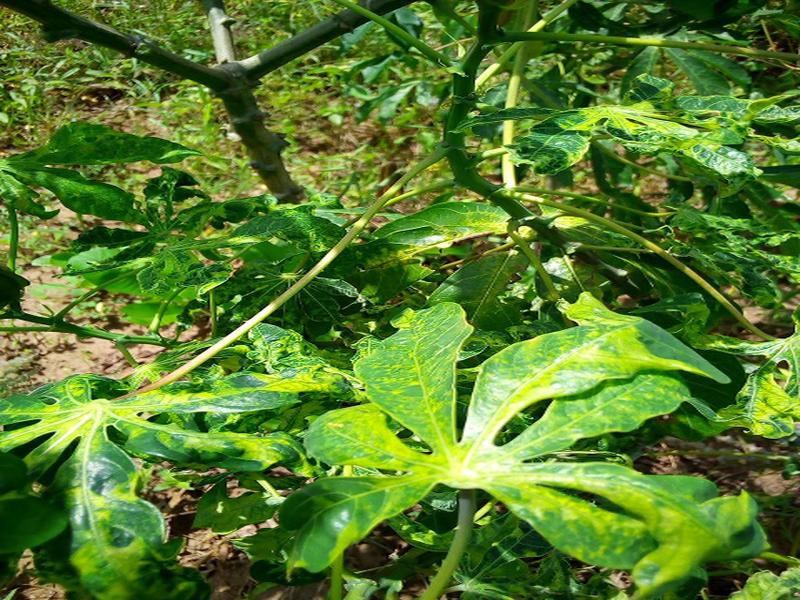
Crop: cassava
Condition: mosaic_disease